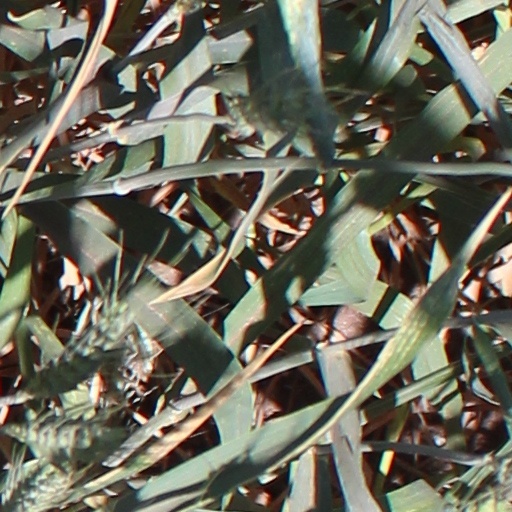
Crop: wheat